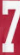
Number: 7